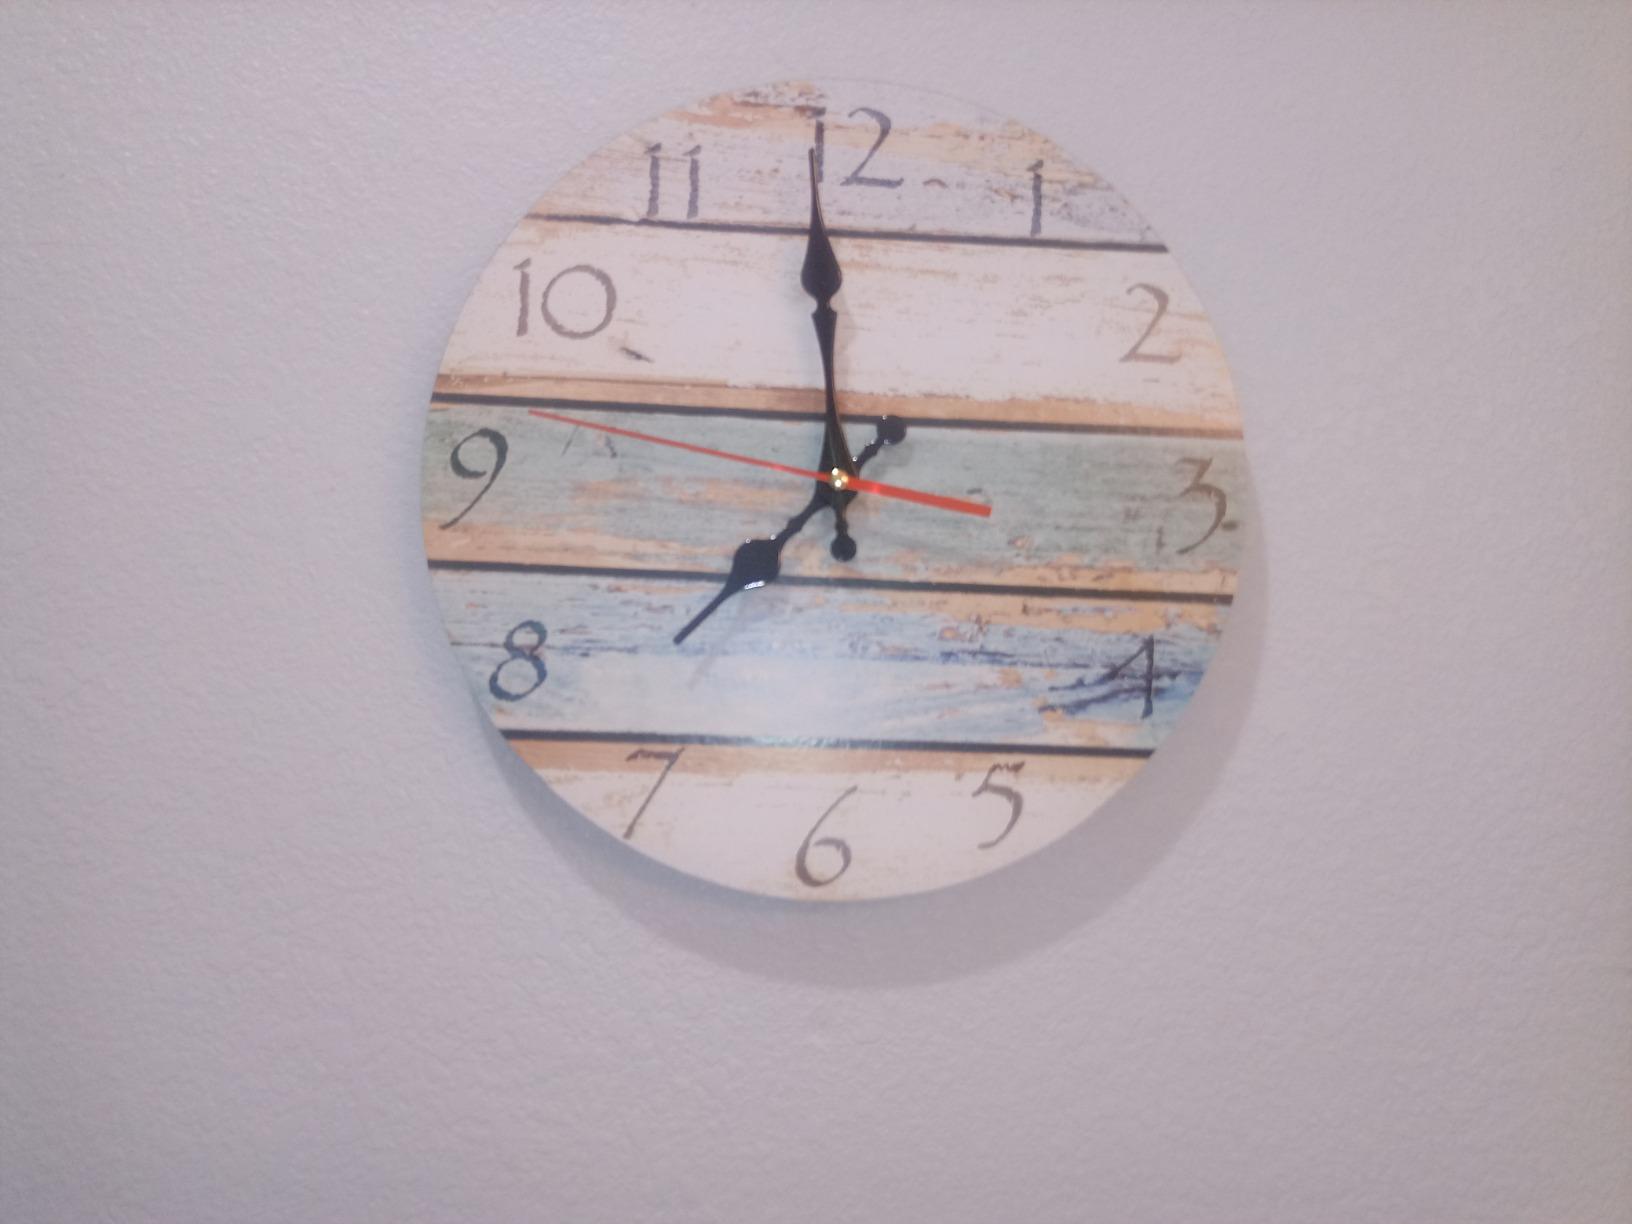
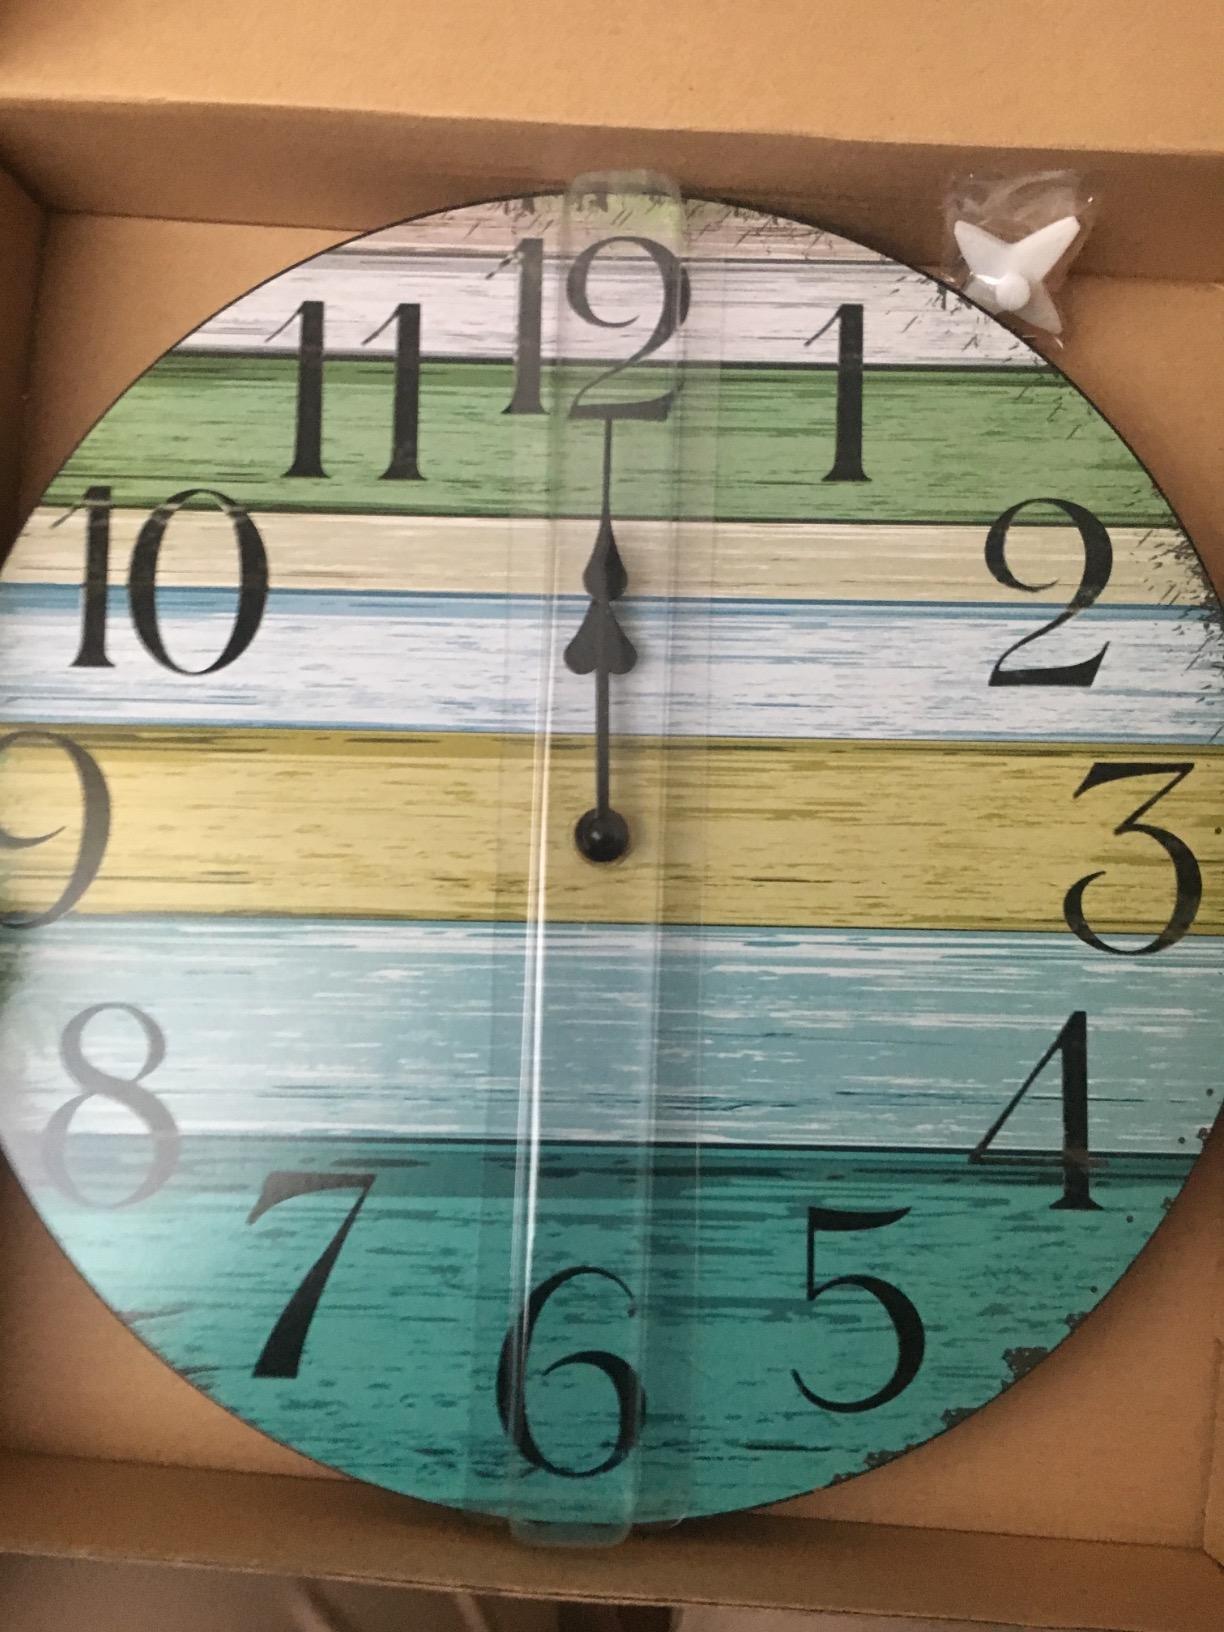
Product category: clock
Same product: no